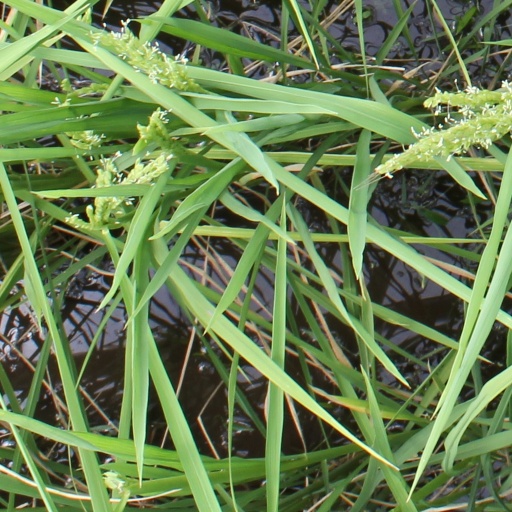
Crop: rice